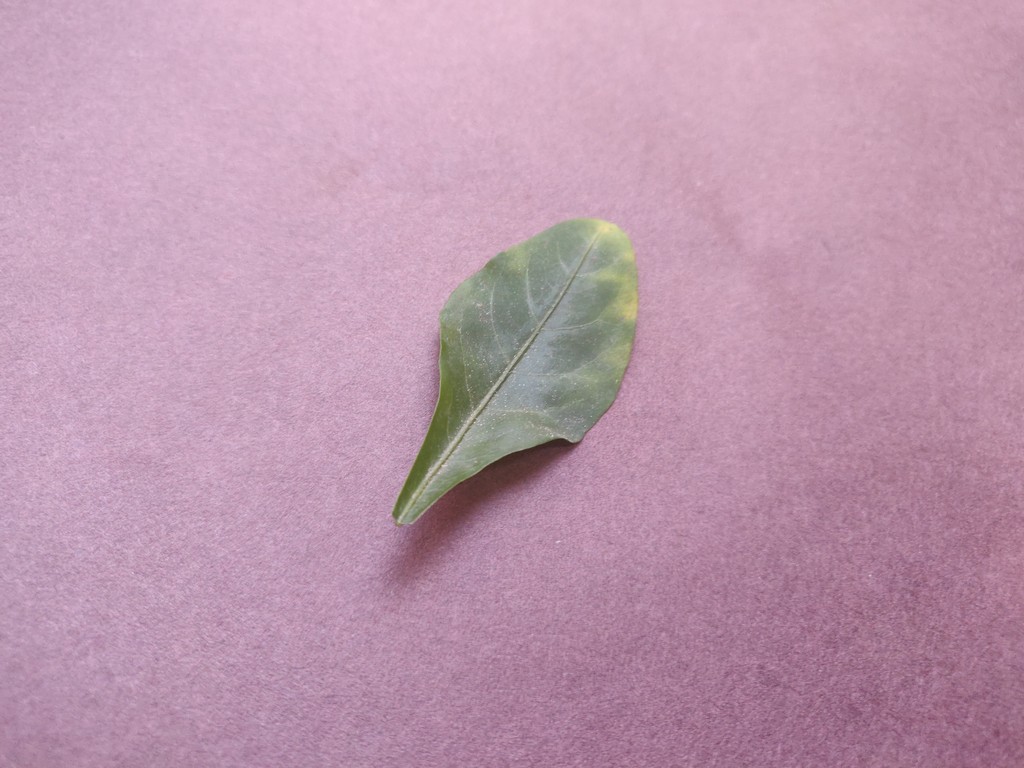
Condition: Unhealthy
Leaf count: single
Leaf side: front